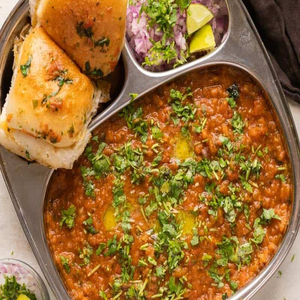
Dish: pavbhaji